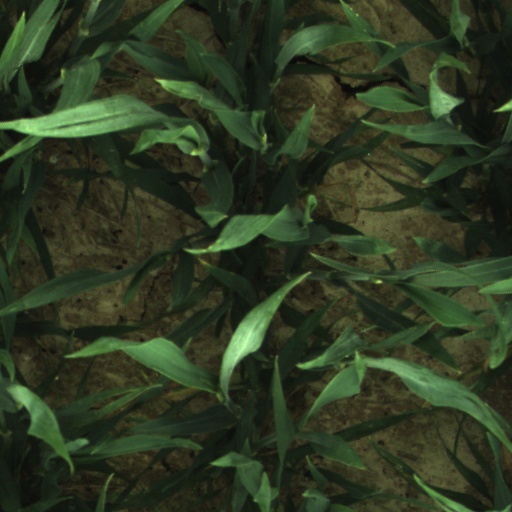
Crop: wheat